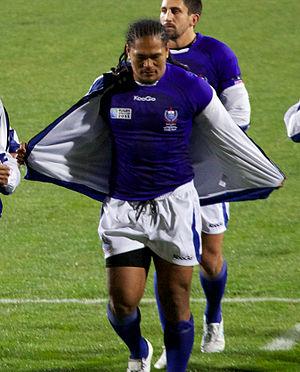
Alesana Tiafau Tuilagi, né le 24 février 1981 à Fogapoa, est un joueur de rugby à XV, qui joue avec l'équipe de Samoa, évoluant au poste d'ailier ou de centre.